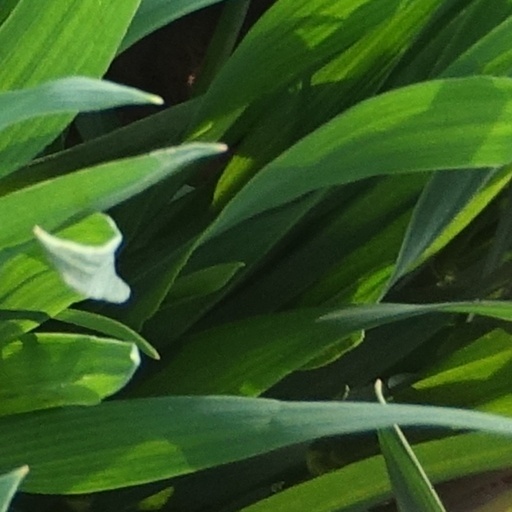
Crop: wheat